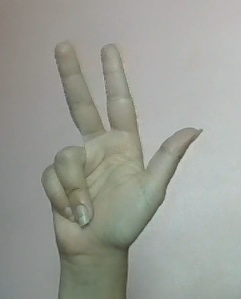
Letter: al